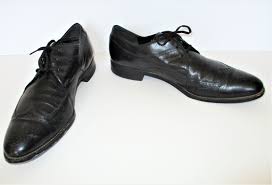
Label: Brogue